Gustave Pellet

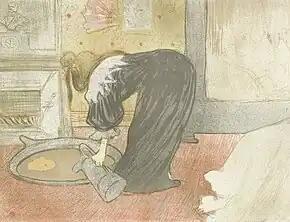
"Elles - Woman at the tub", a print by Henri de Toulouse-Lautrec published by Pellet in 1896. Pellet's distinctive reddish-brown circular monogram stamp is in the lower-left corner.

Gustave Pellet (1859–1919) was a French publisher of art. He is best known for publishing prints of erotic artworks by Henri de Toulouse-Lautrec and Louis Legrand.